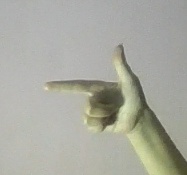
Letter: yaa